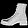
Label: Ankle boot